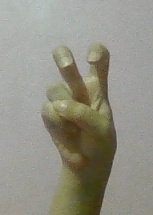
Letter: toot